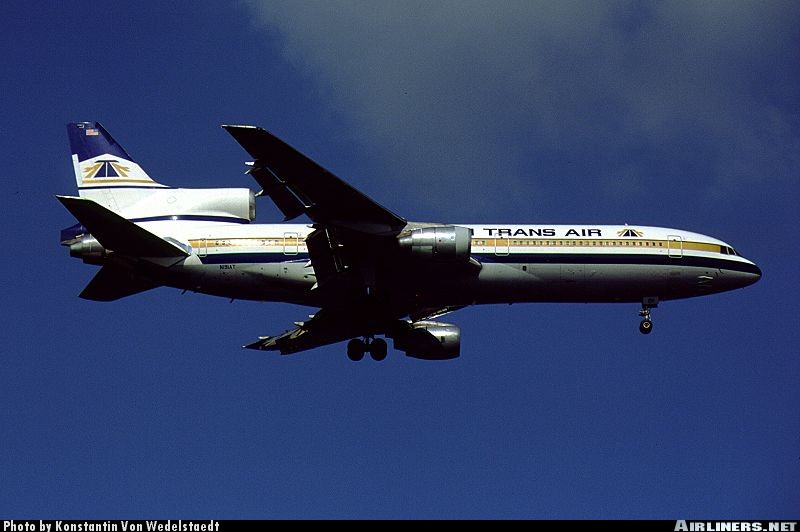
Vehicle type: Planes